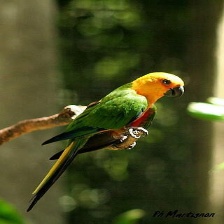
Species: JANDAYA PARAKEET
Scientific name: ARATINGA JANDAYA